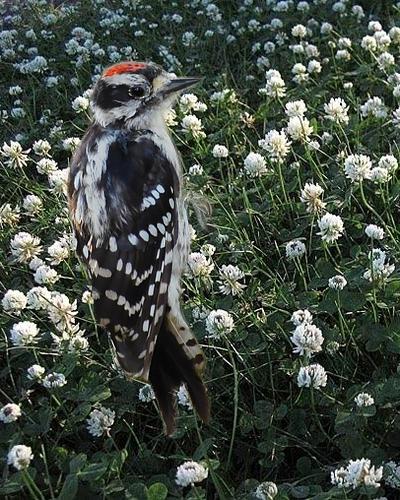
Bird species: Downy_Woodpecker
Bird type: landbird
Background: land